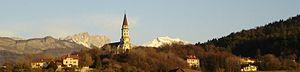
La basilique de la visitation devant la Tournette et les dents de lanfon.
La basilique de la Visitation, dressée sur le crêt du Maure, qui est le premier contrefort du massif du Semnoz, apparaît comme dominant Annecy et se repère de tout lieu, des kilomètres à la ronde. Elle est le symbole du prestigieux passé religieux de la ville.
Les monastères de la Visitation sont deux établissements religieux fondés respectivement en 1610 et 1636, et toujours en activité, situés à Annecy, dans le département français de la Haute-Savoie.